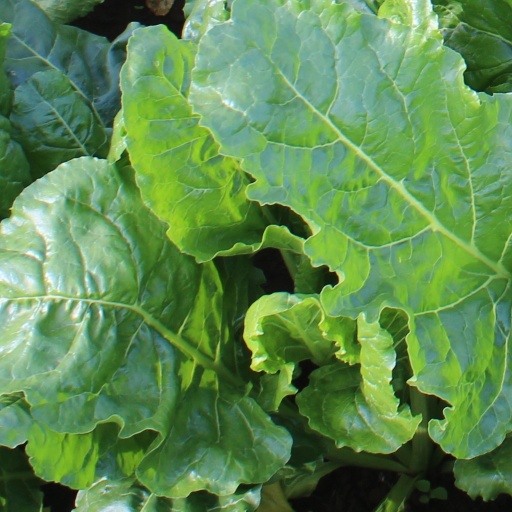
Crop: sugar beet